Bedform

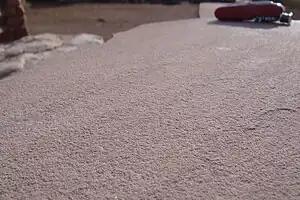
Parting lineation, from lower left to upper right; Kayenta Formation, Canyonlands National Park.

"Upper plane bed" features are flat and characterized by a unidirectional flow with high rates of sediment transport as both bed load and suspended load. Upper plane bed conditions can produce parting current lineations, which are typically subtle streaks on the bed surface due to the high energy flow.